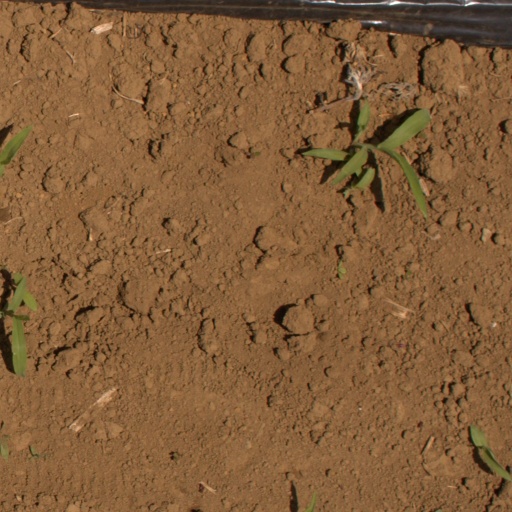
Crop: Jerusalem artichoke